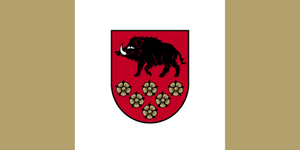
Kandava est un novads de Lettonie, situé dans la région de Kurzeme. En 2009, sa population est de 10 057 habitants.